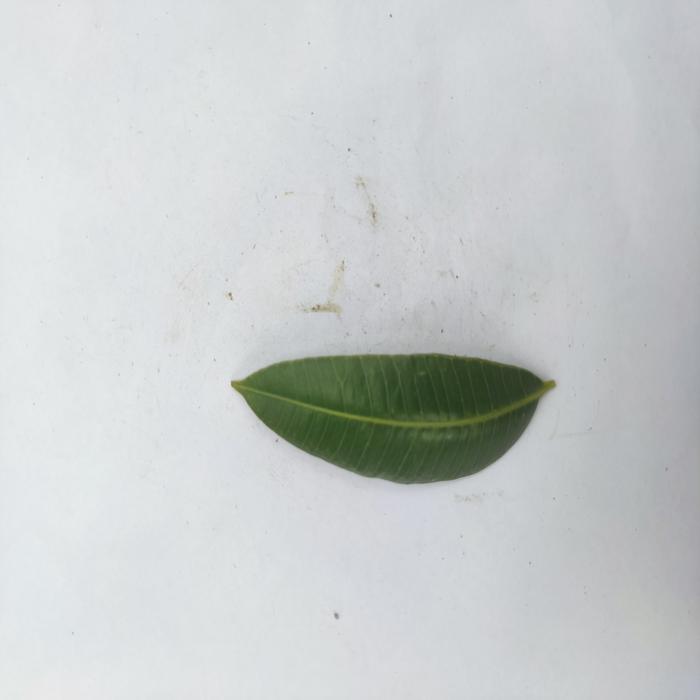
Crop: Hog Plum
Leaf condition: Heathy_Leaf